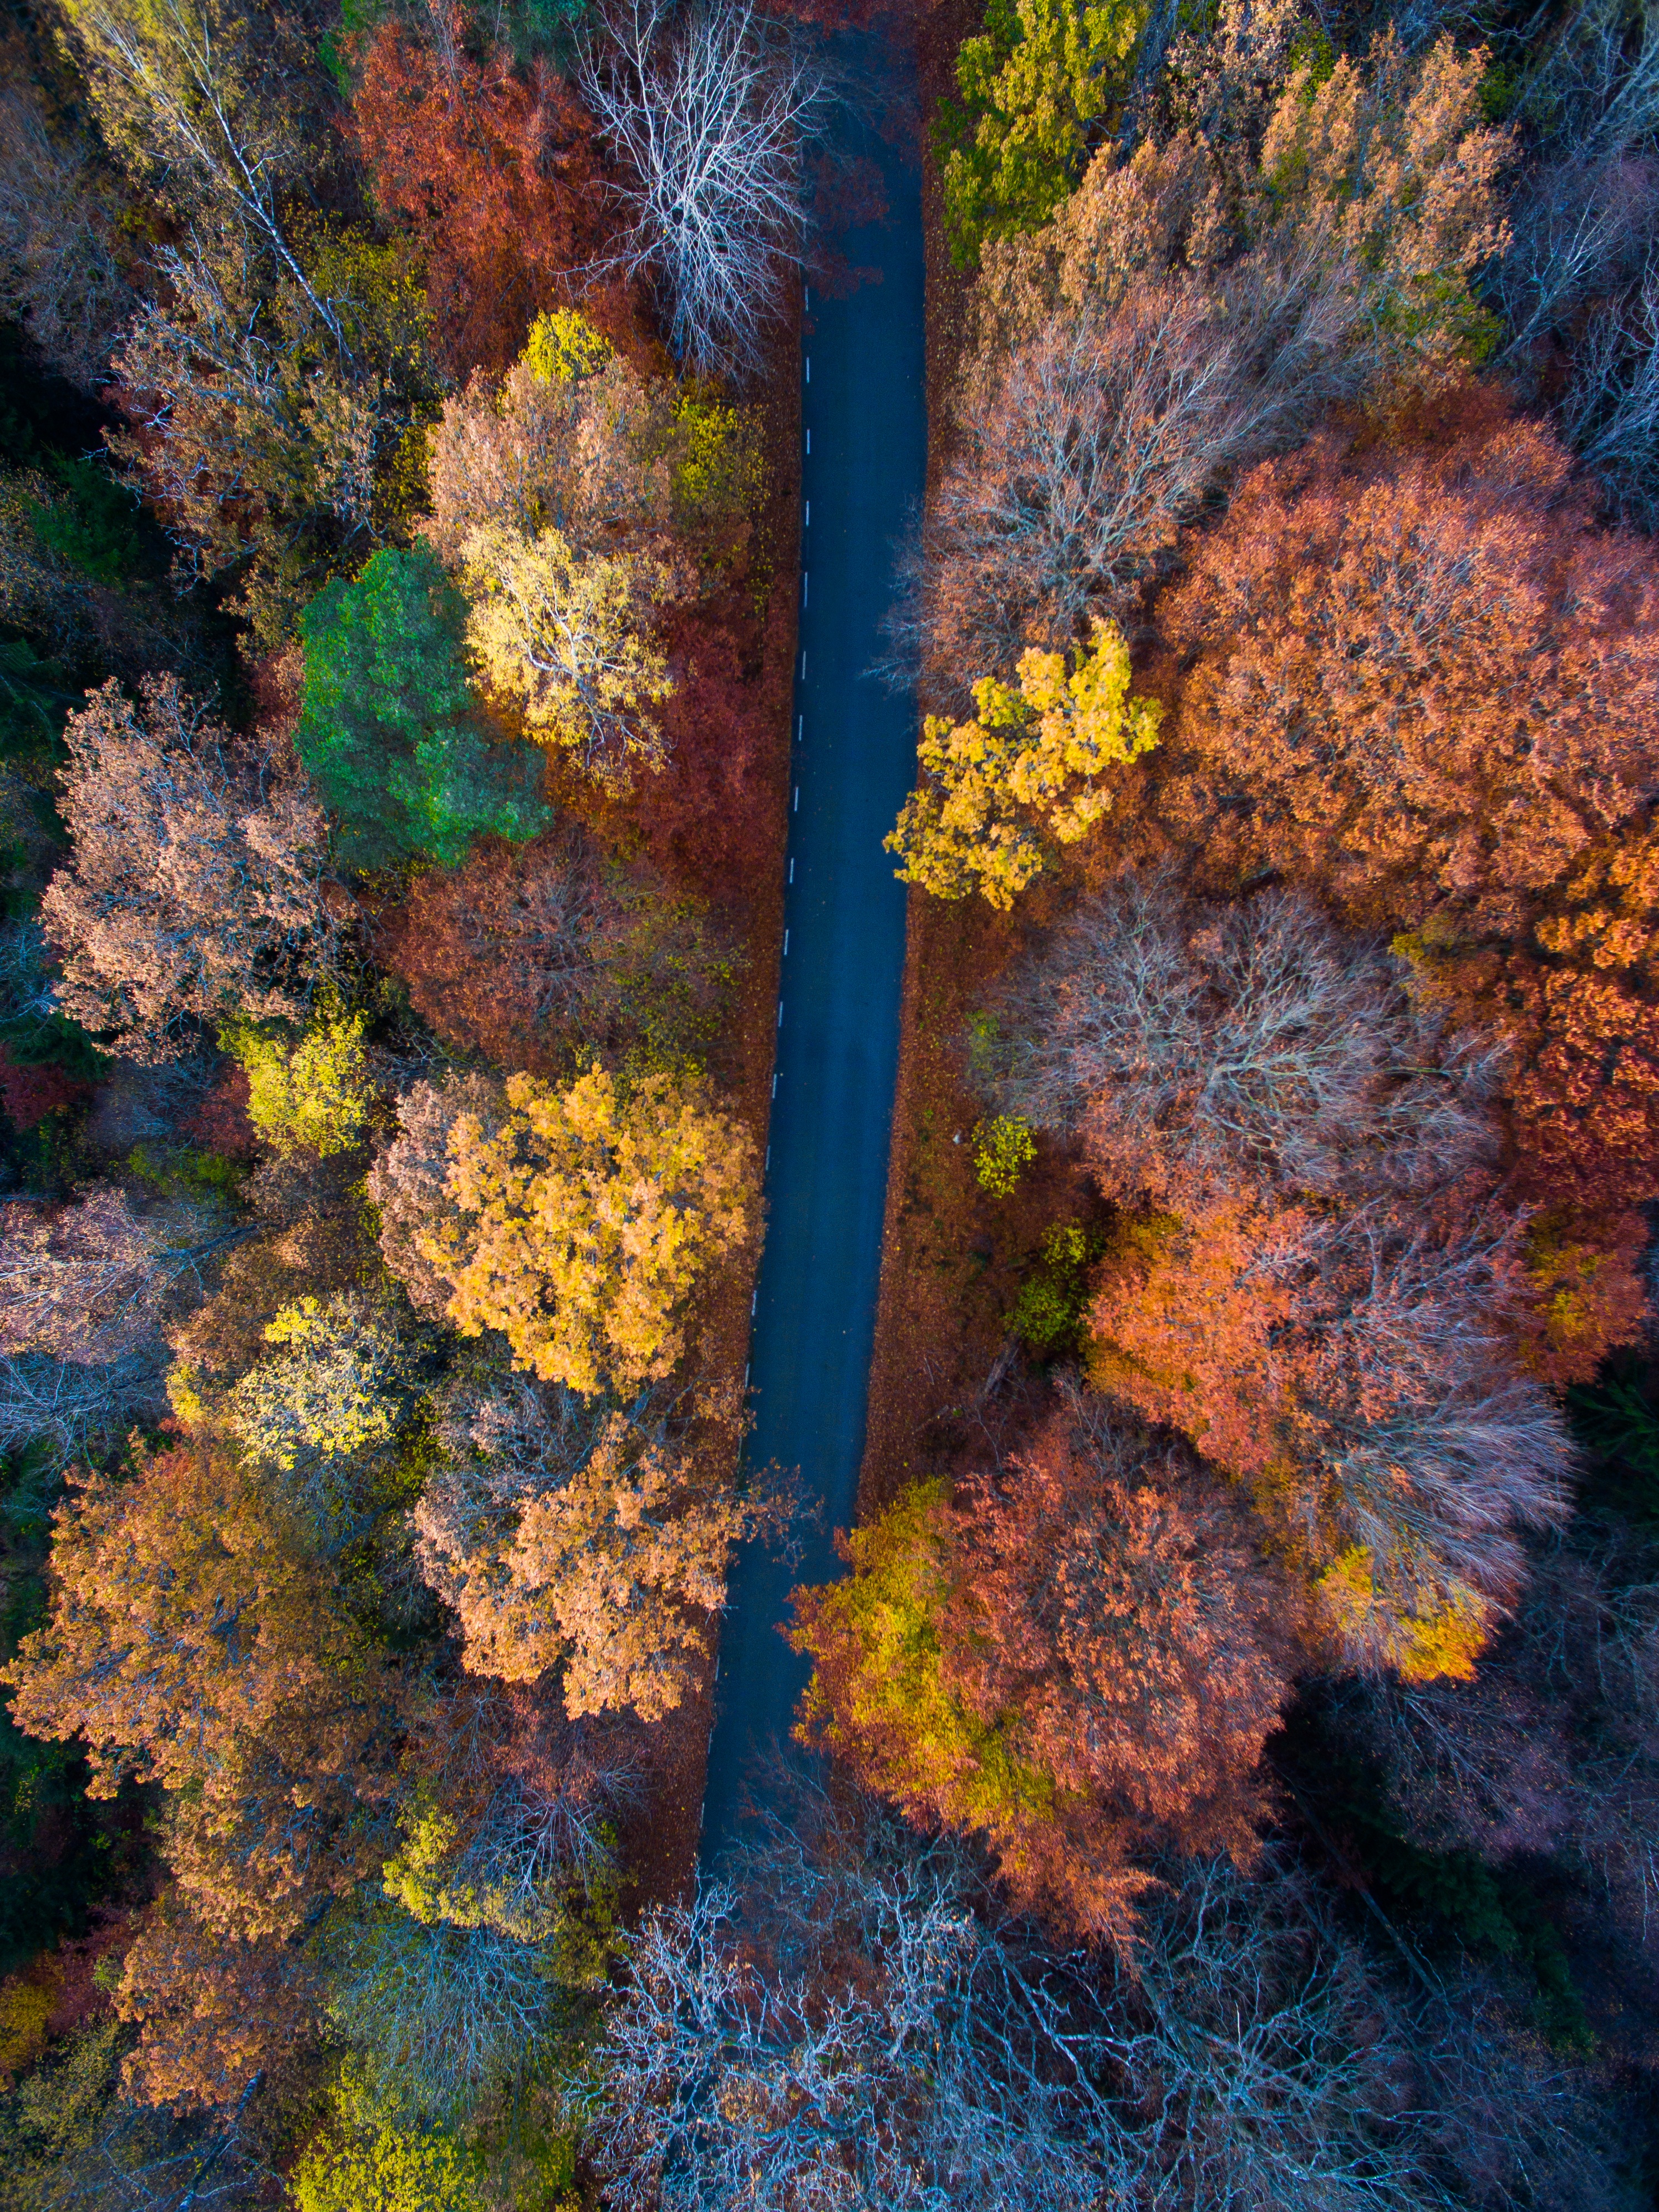
tree, nature, forest, branch, plant, road, leaf, flower, reflection, autumn, botany, season, maple tree, trees, deciduous, woodland, bird's eye view, woody plant, land plant